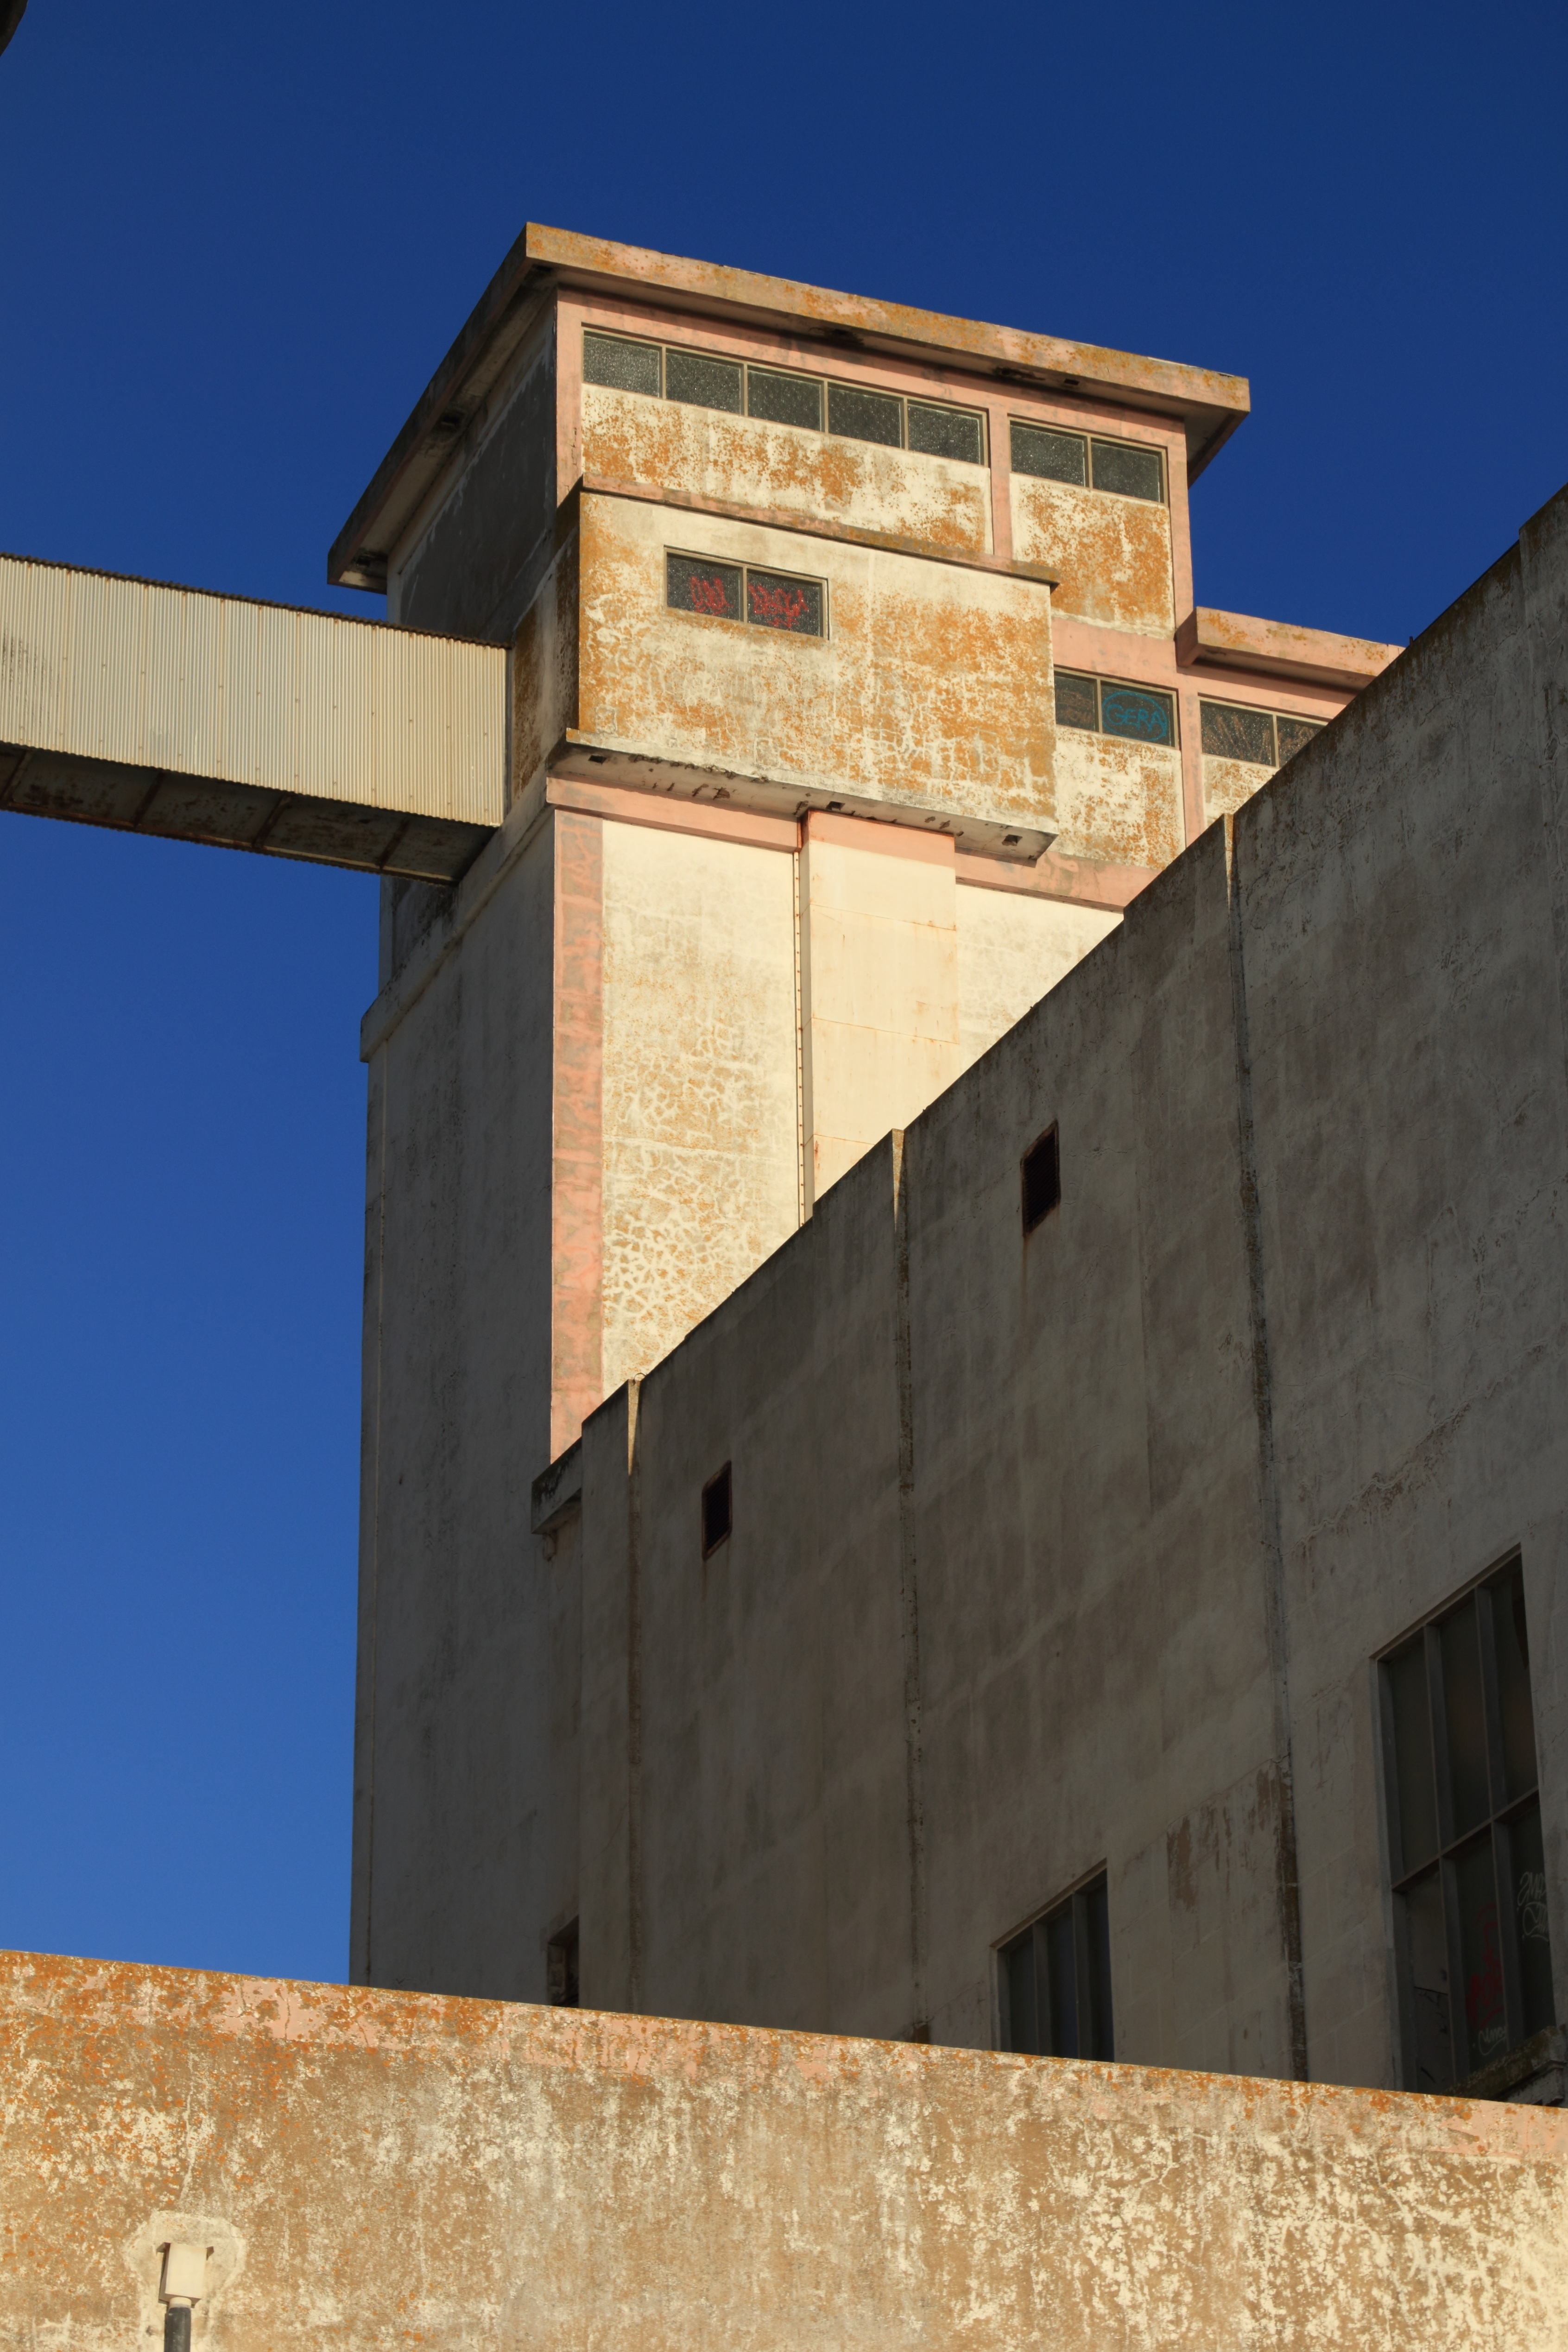
architecture, building, wall, tower, facade, abandoned, industry, concrete, portugal, faro